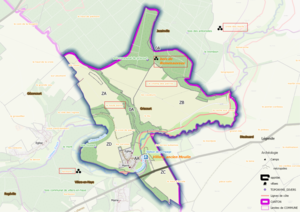
Griscourt (ban communal) OSM et Qgis , mentions additionnelles
Griscourt est une commune française située dans le département de Meurthe-et-Moselle en région Grand Est.